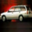
Label: automobile